Proto-celadon

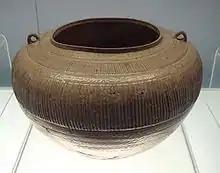
Proto-celadon jar with ears and vertical stripes, Warring States period, 475–211 BCE.

The body of proto-celadon was high-fired, the Chinese classification including porcelain, with an iron content below 3%. Firing temperature was around 1200 degrees Celsius. In Western terms the wares are stoneware. Surface treatment consisted of a lime glaze. The shapes manufactured in proto-celadon were similar to the objects manufactured in bronze.